Foreign involvement in the Yemeni civil war (2014–present)

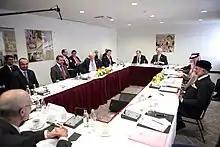
UK Foreign Secretary Boris Johnson participates in a meeting on Yemen with counterparts from the United States, Saudi Arabia, United Arab Emirates and Oman, on 16 February 2017

Following the US Senate vote, the Pentagon presented a bill of $331 million to Saudis and Emiratis for US' support in the Yemen Civil War. The bill was split between $36.8 million for fuel and $294.3 million for US flight hours. The Pentagon stated that Saudi Arabia has not made any payments since the beginning of the war.